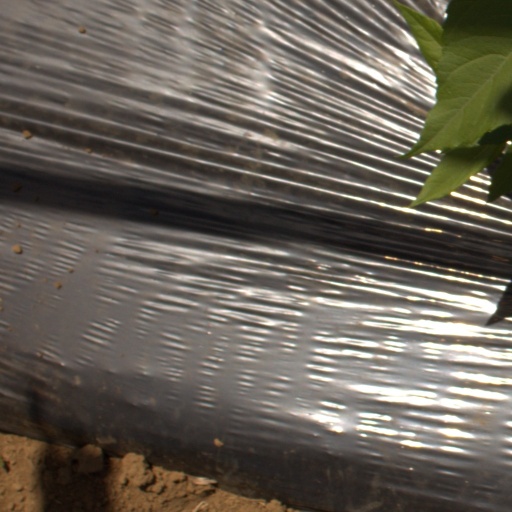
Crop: Jerusalem artichoke